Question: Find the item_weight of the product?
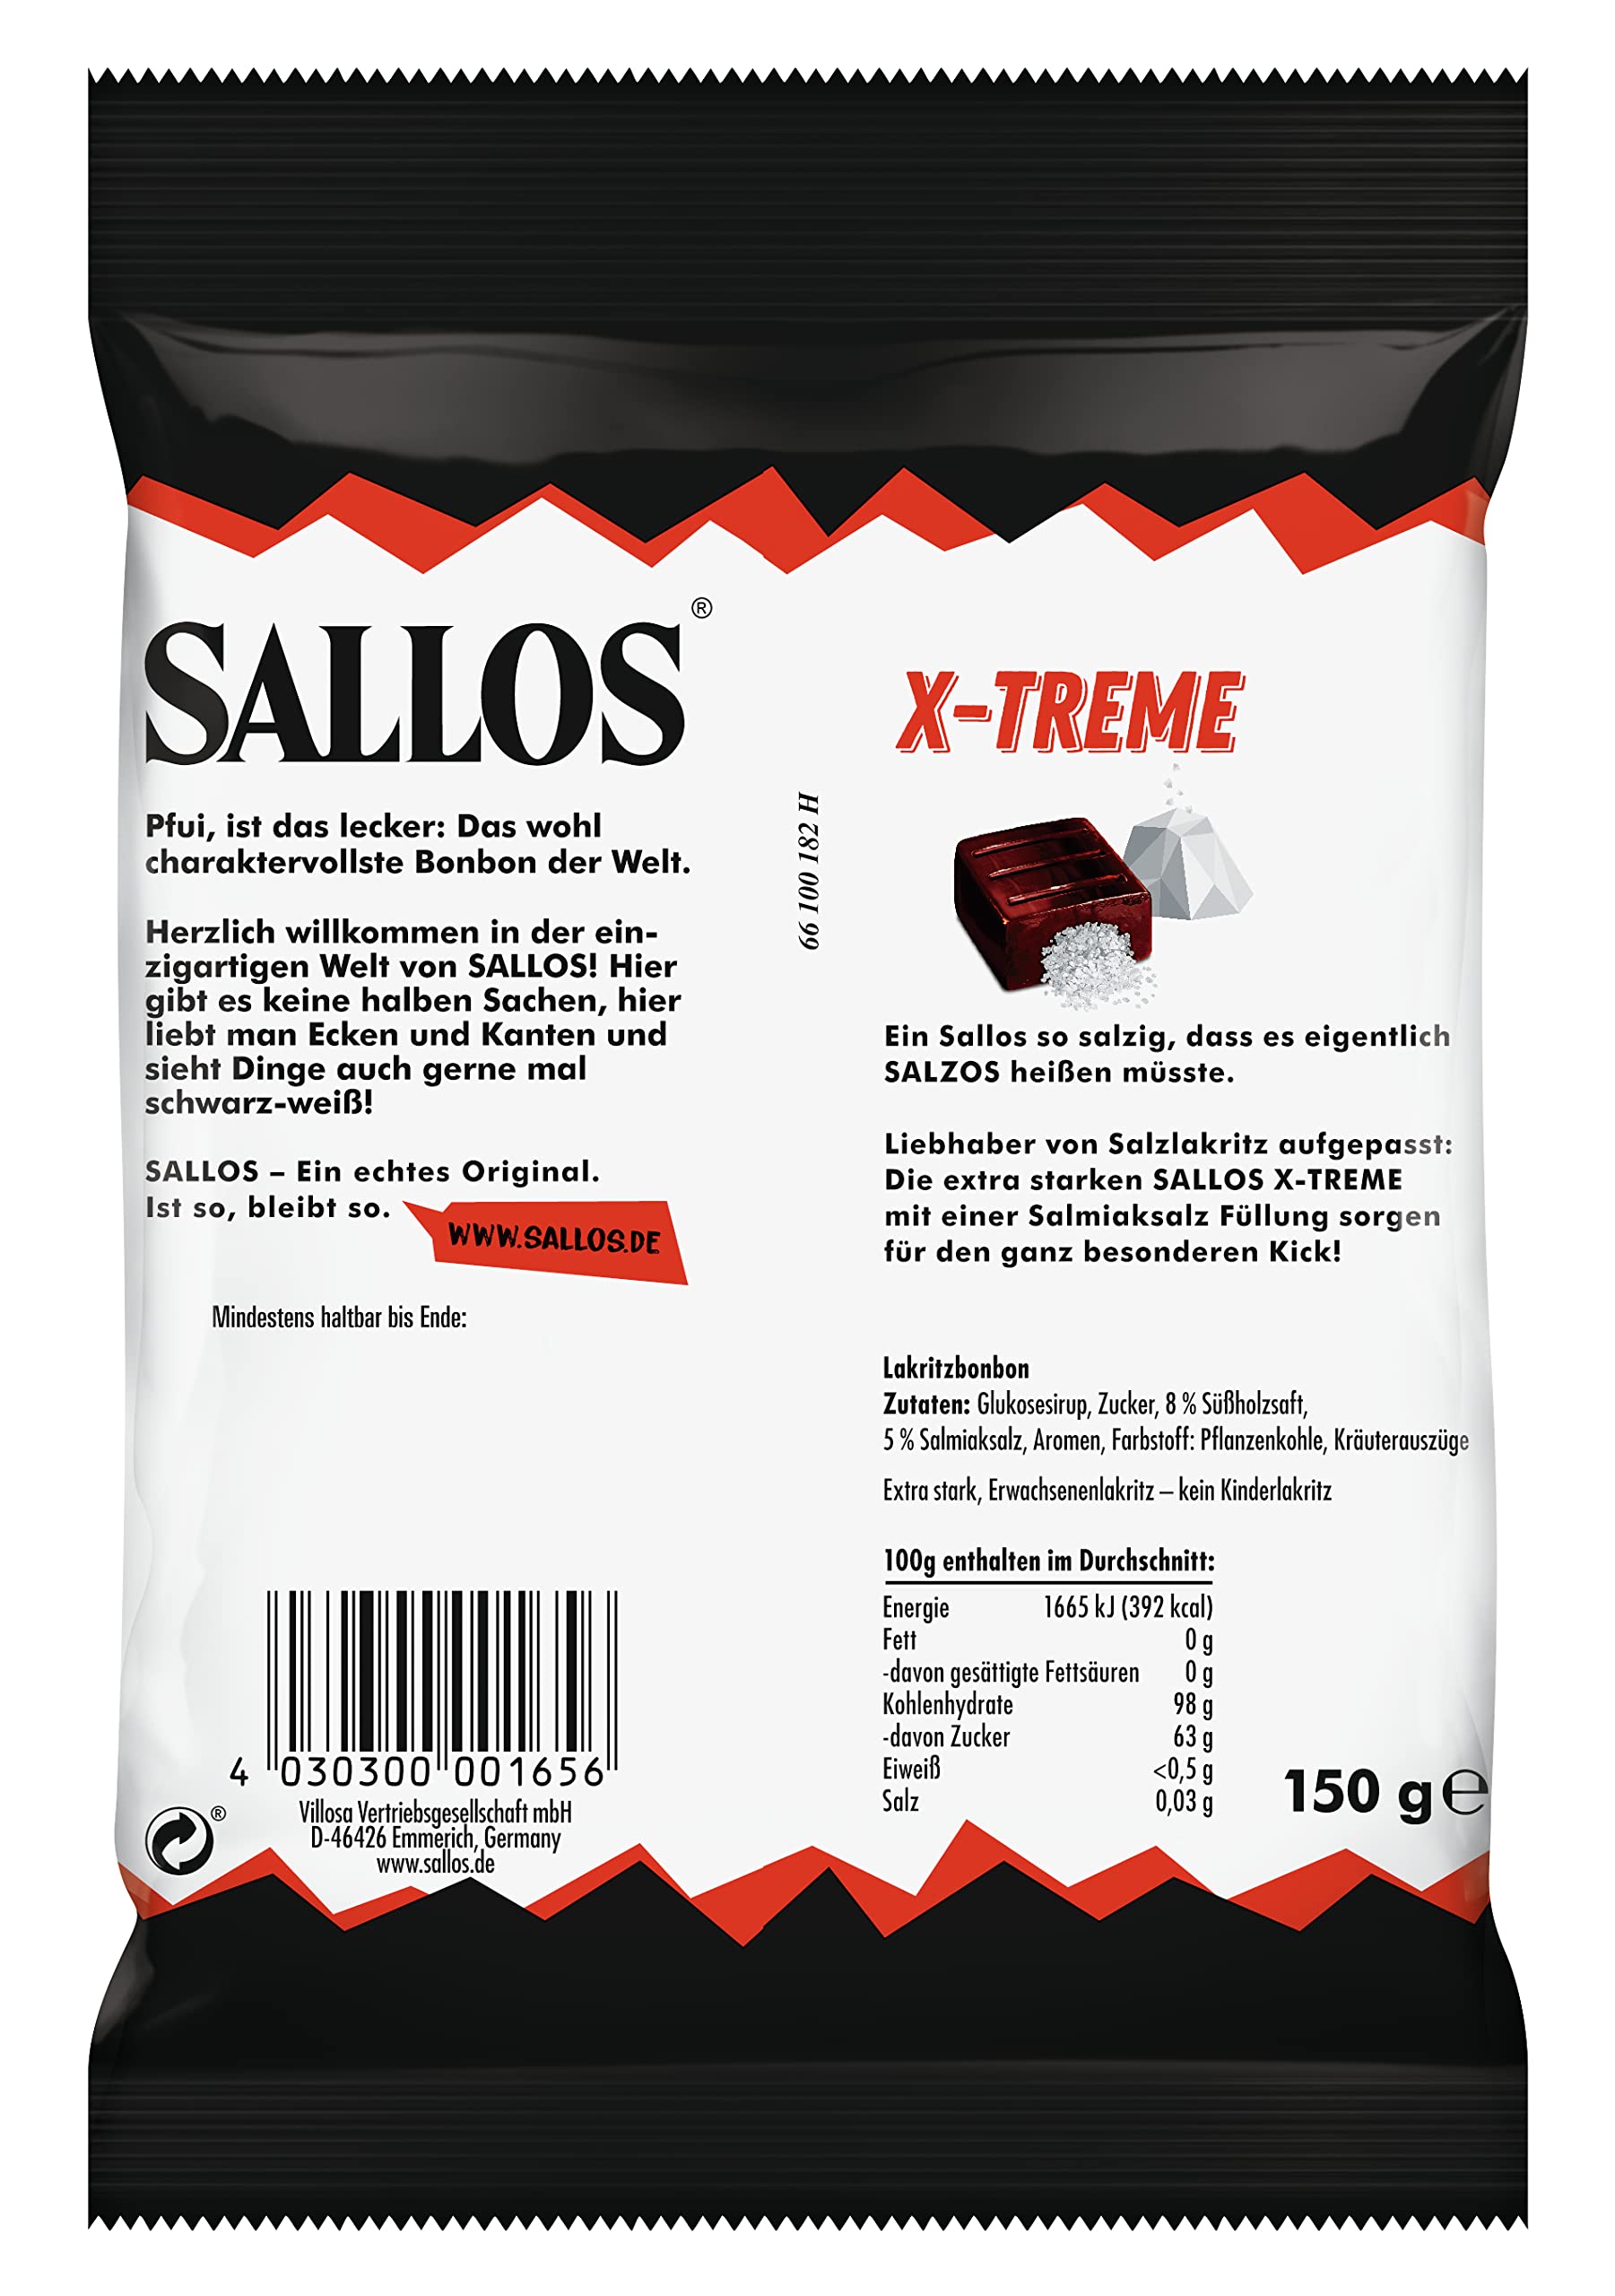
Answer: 150.0 gram